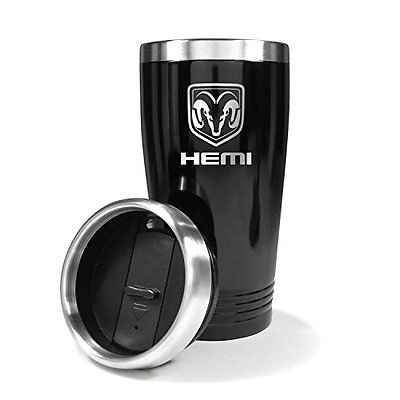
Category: mug